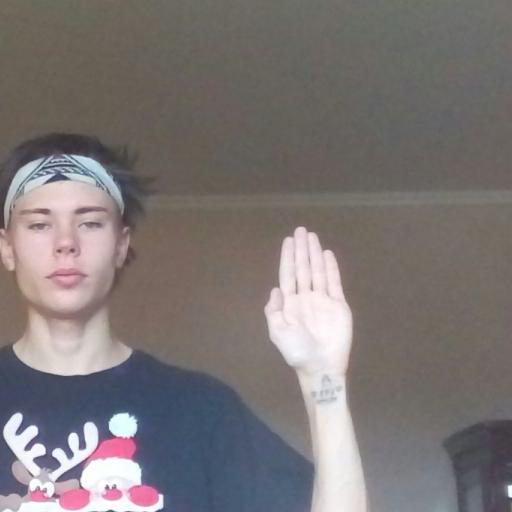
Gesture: stop